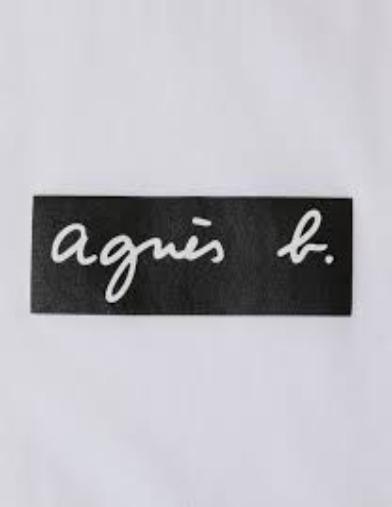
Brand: Agnes b
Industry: Clothes